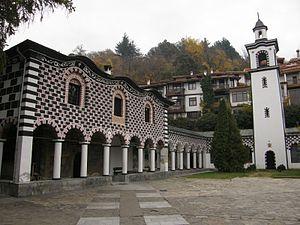
Blagoevgrad, précédemment appelé Gorna Djoumaya est une ville du sud-ouest de la Bulgarie, capitale de l'oblast du même nom et chef-lieu de la Macédoine du Pirin.